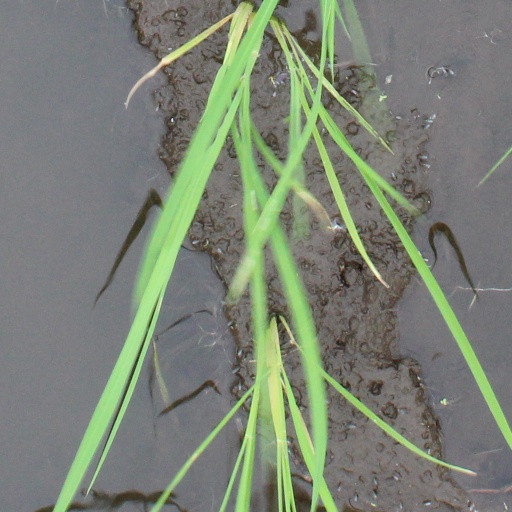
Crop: rice